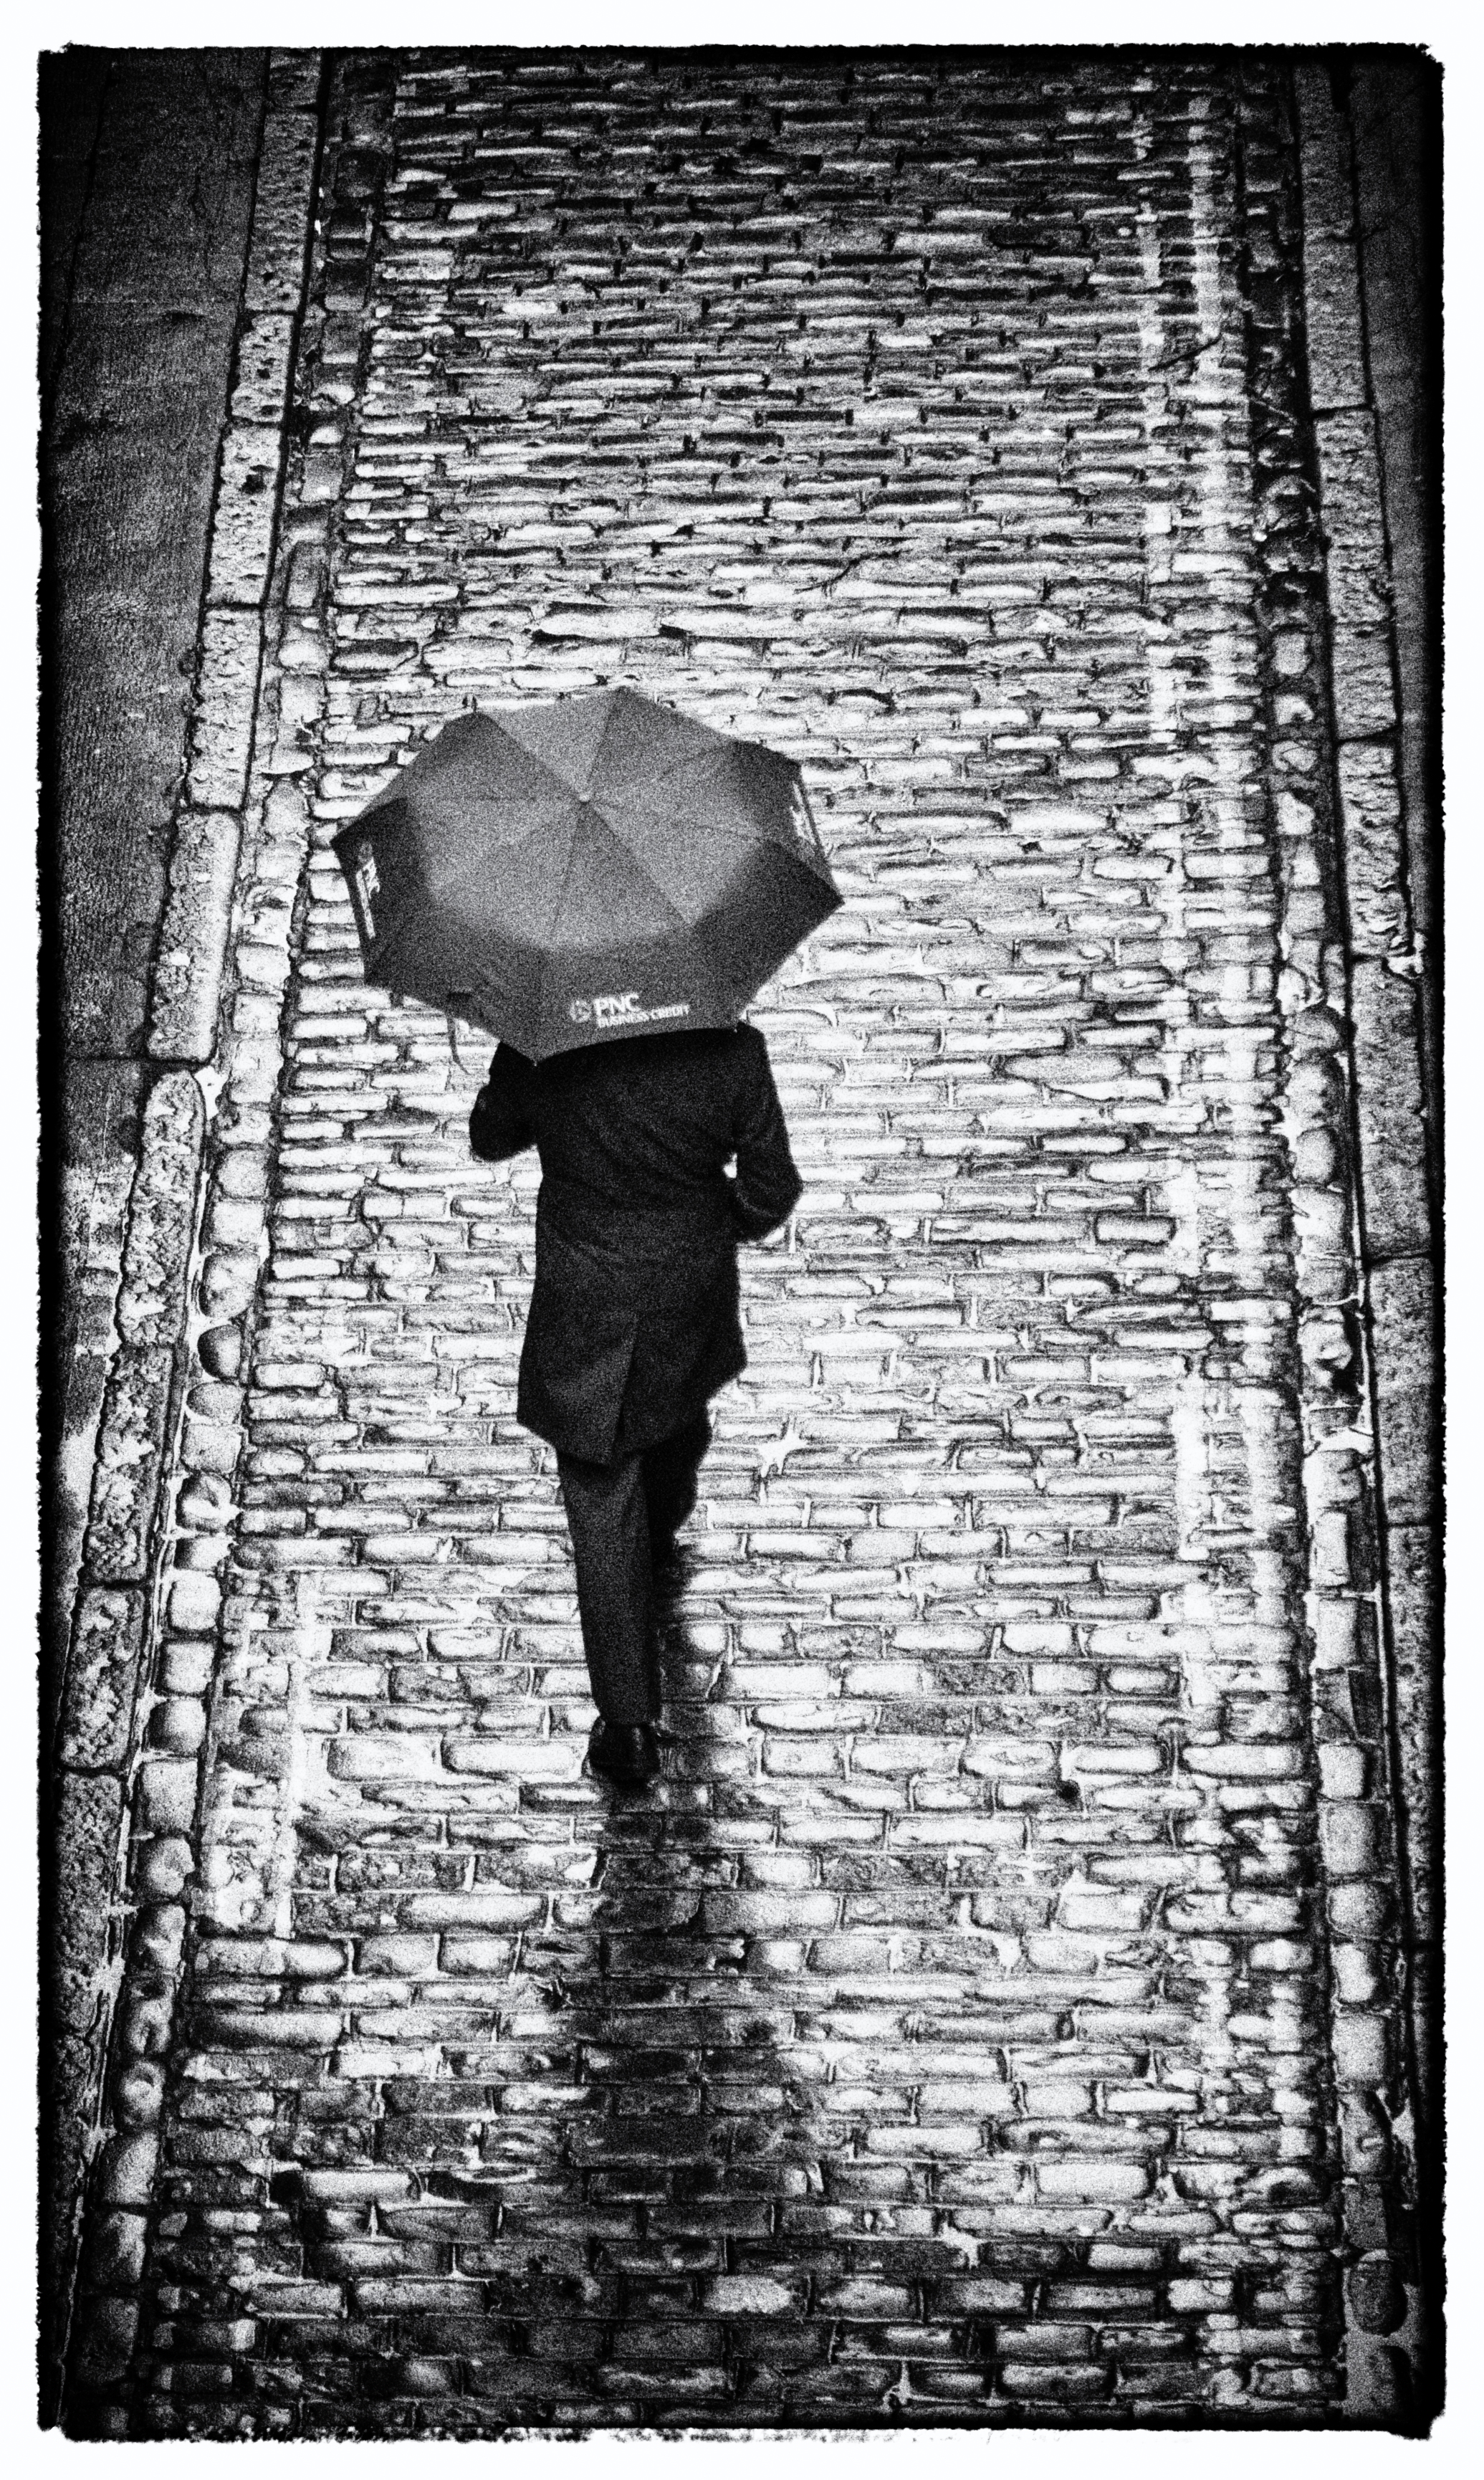
man, walking, black and white, people, street, rain, wet, urban, umbrella, weather, black, monochrome, london, art, sketch, drawing, noir, shape, cobbles, monochrome photography